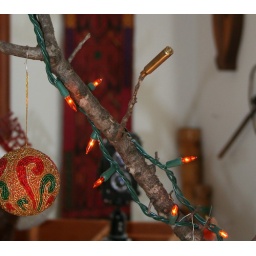
a cartridge in a bare tree